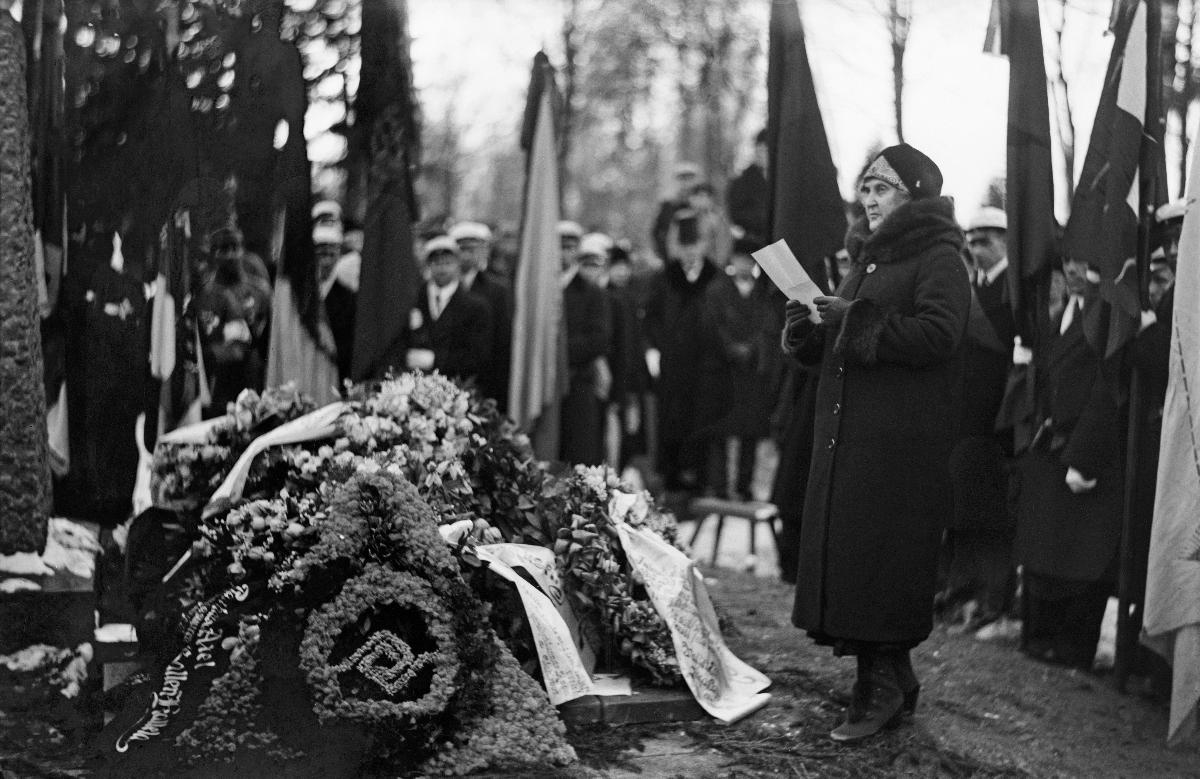
Akseli Gallen-Kallelan hautajaiset
Akseli Gallen-Kallelas begravning; The funeral of Akseli Gallen-Kallela
sisällön kuvaus: Taidemaalari Akseli Gallen-Kallelan hautajaiset Helsingissä 19.3.1931. Arkunlasku Hietaniemen vanhalla hautausmaalla. content description: Finnish painter Akseli Gallen-Kallela's funeral in Helsinki 19.3.1931. innehållsbeskrivning: Konstnär Akseli Gallen-Kallelas begravning i Helsingfors 19.3.1931. Kistnedläggning på Sandudds gamla begravningsplats.
Kuvaaja: Sundström, Hugo, kuvaaja
Vuosi: 1931
Paikka: Suomi, Uusimaa, Helsinki
Aiheet: taidemaalarit; hautajaiset; siunaaminen; hautajaissaattueet; HBL; painters (visual artists); funerals; blessing (activity); artists; painters; funeral; service; funeral procession; målare (konstnärer); jordfästningar; välsignande; konstnärer; bildkonstnärer; begravning; jordfästning; välsignelse; procession; tåg